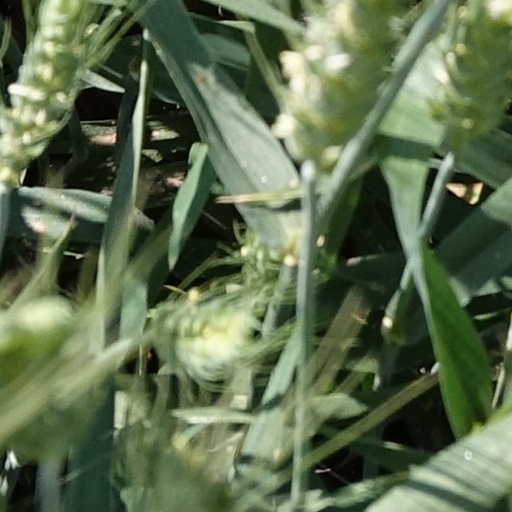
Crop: wheat